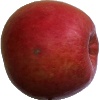
Label: Apple Crimson Snow 1